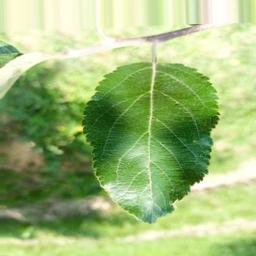
Label: Healthy